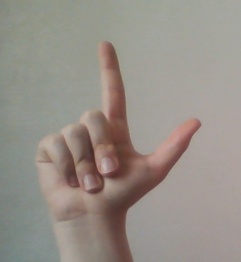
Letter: laam